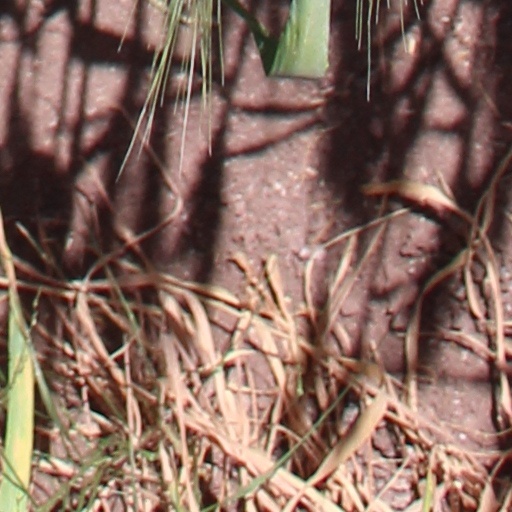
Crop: wheat